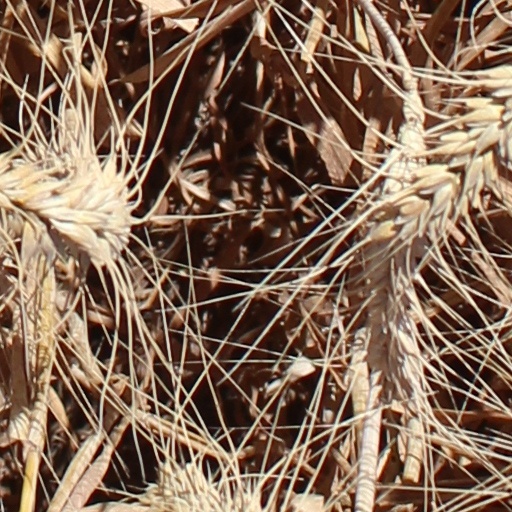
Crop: wheat